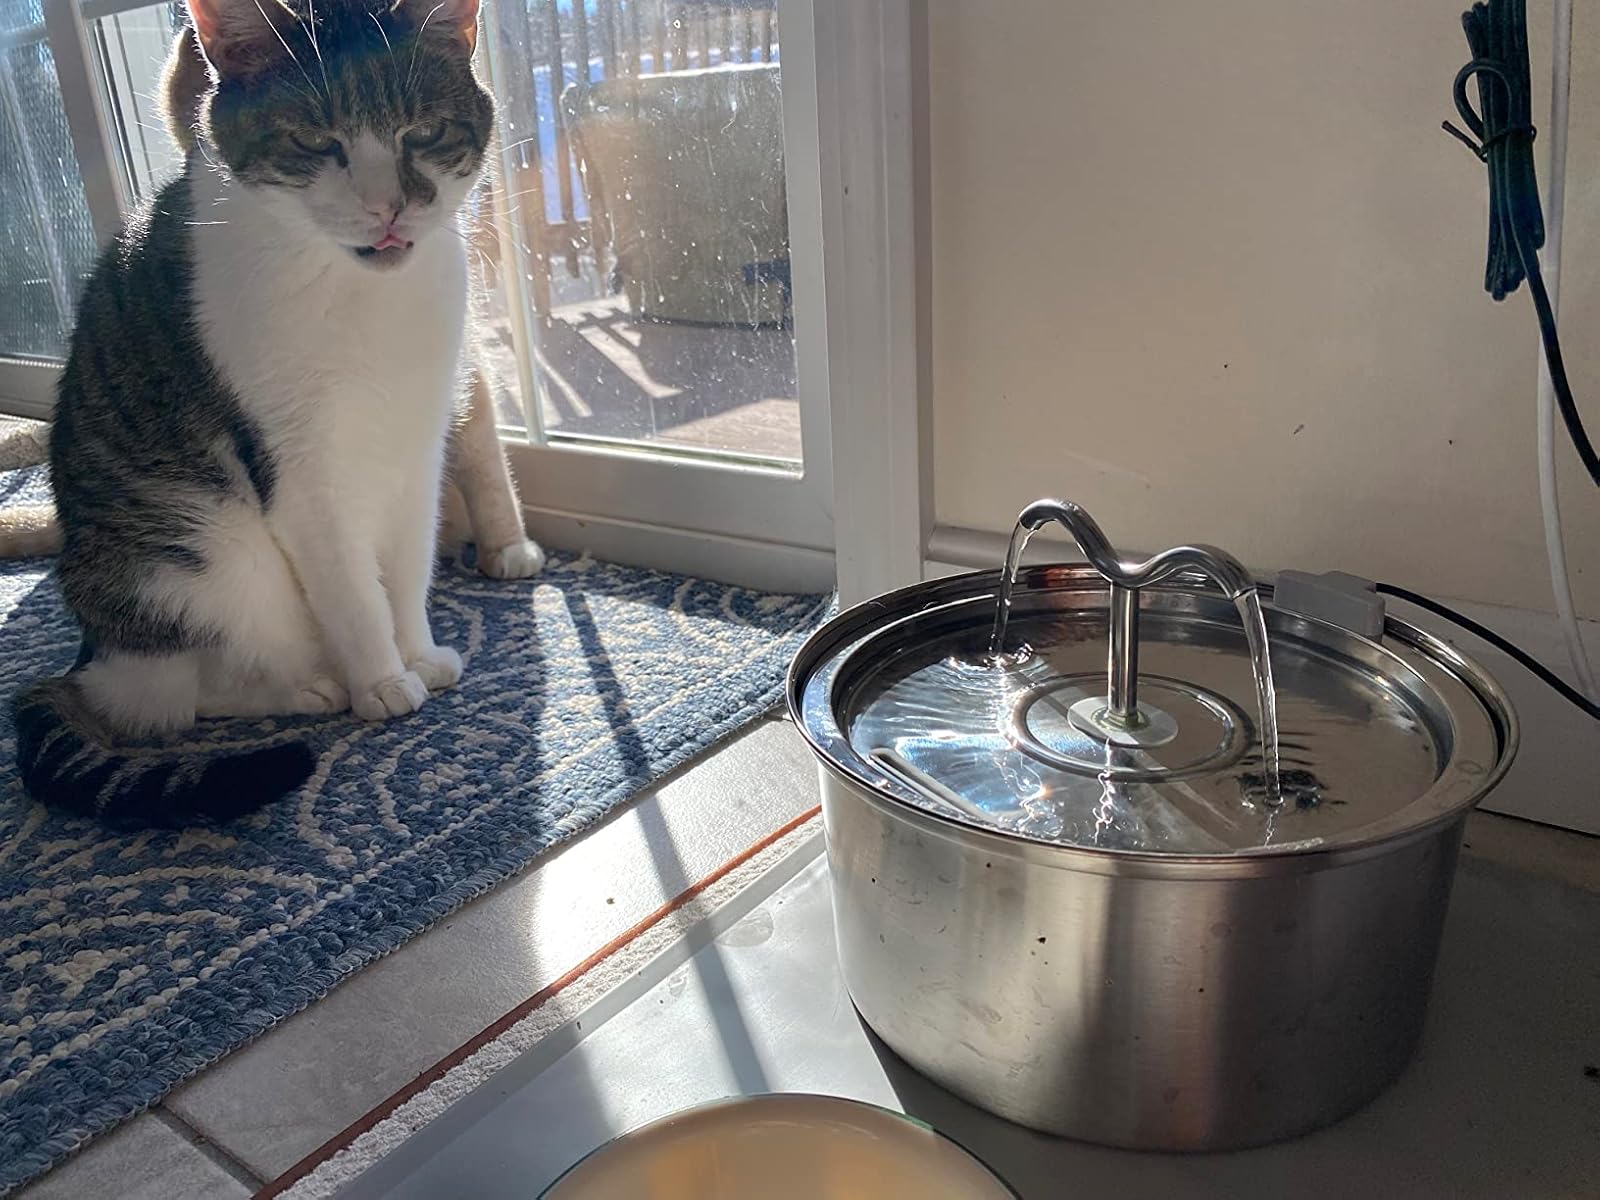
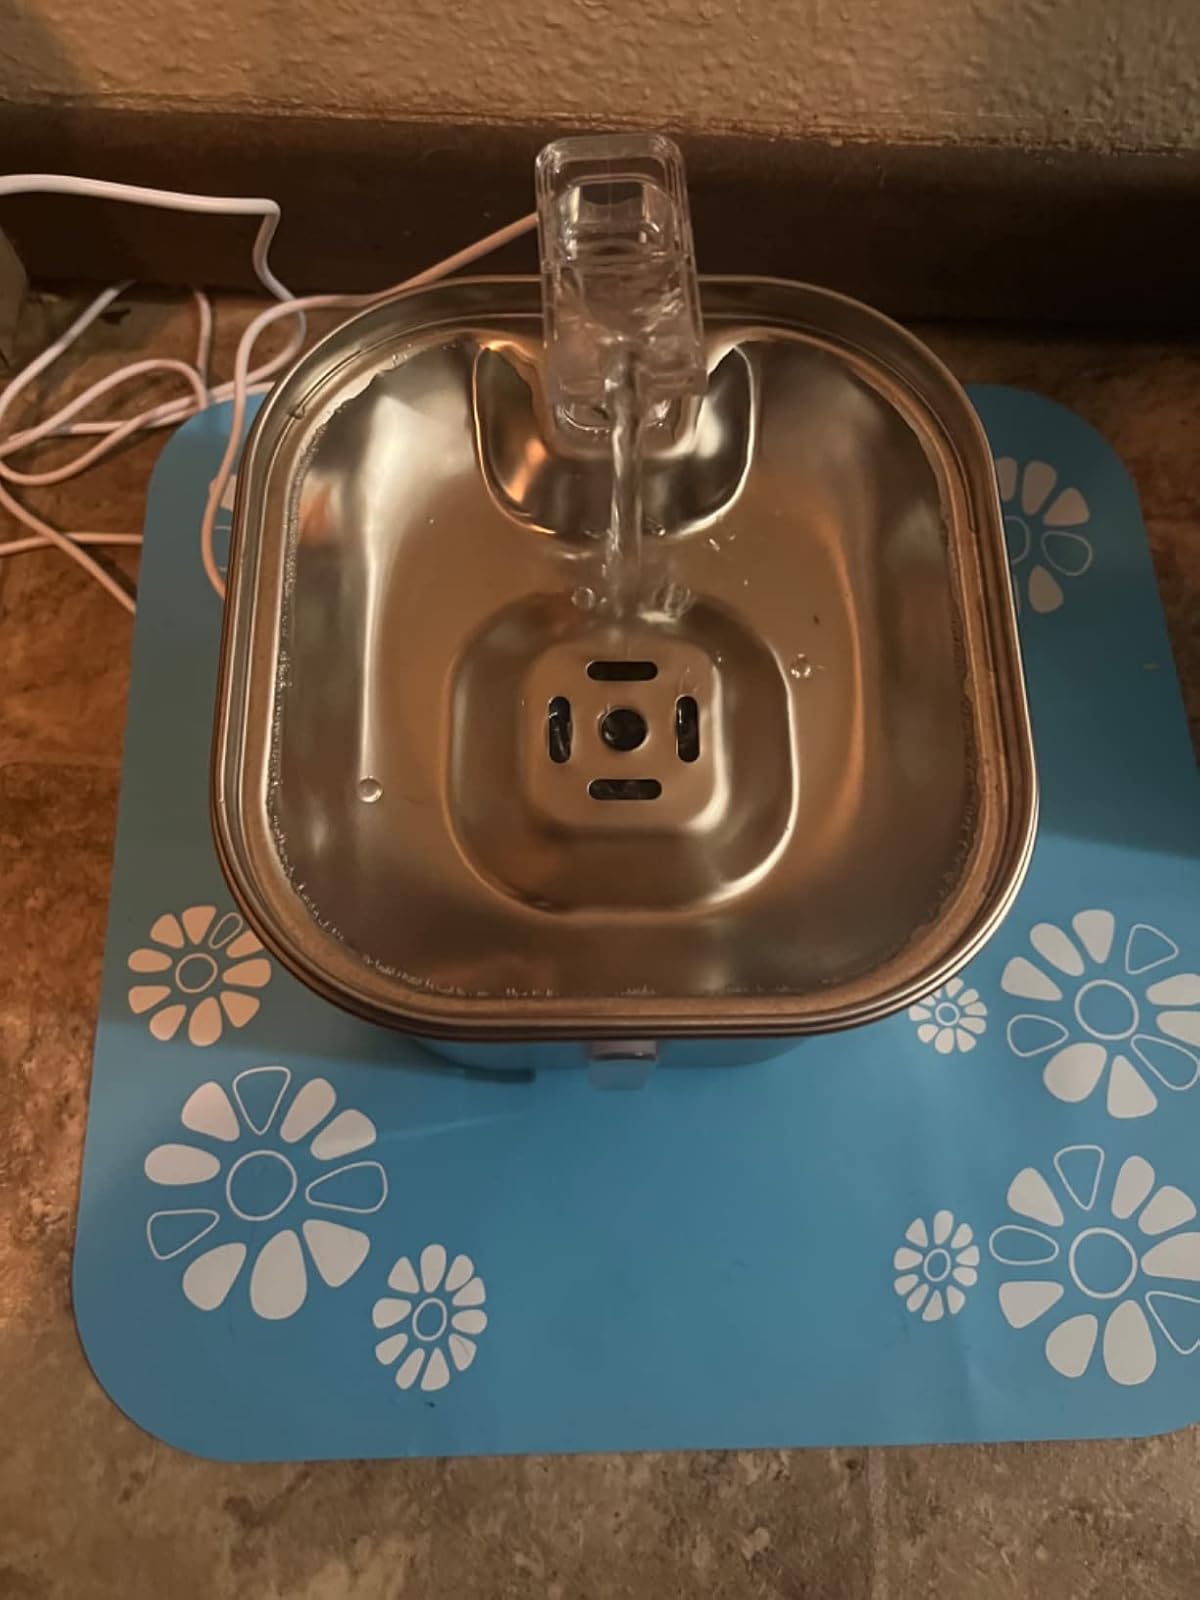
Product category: items_bowl
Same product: no